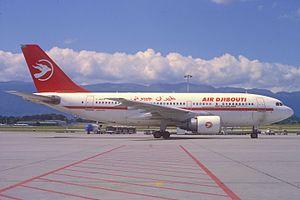
Fondée en 1963, Air Djibouti ou Red Sea Airlines est l'une des plus anciennes compagnies du continent africain, a été dissoute en 2002 et reprise à nouveau en mai 2015.